Aatma Bandhuvulu

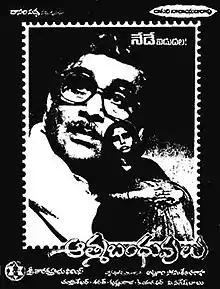
Theatrical release poster

Aatma Bandhuvulu ( "Soul Relatives") is a 1987 Indian Telugu-language drama film, produced and directed by Dasari Narayana Rao under the Taraka Prabhu Films banner. It stars Akkineni Nageswara Rao, Jayasudha and music composed by Chandra Shekar. The film is a remake of the Hindi movie "Amrit" (1986). Akkineni Nageswara Rao won the Filmfare Award for Best Actor - Telugu for this film.